Coalville

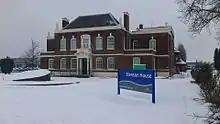
Stenson House, built 1934 as Municipal Offices

The Leicester and Swannington Railway – Leicestershire's first railway – opened in 1832, reaching Coalville in 1833, and had a small station at Long Lane (now High Street) in Coalville. Snibston Colliery opened in 1833. The railway was extended to Burton upon Trent in 1845, placing Coalville on an important route between Burton and Leicester. Heavy coal traffic encouraged the construction of further railways linking Coalville to Nuneaton and, later, Loughborough, over the Charnwood Forest Railway.